Arcadia quadrangle

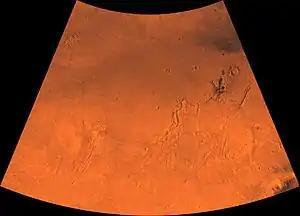
Image of the Arcadia quadrangle (MC-3). The southern part contains the large shield volcano Alba Patera and the highly faulted Tempe Terra province, which includes many small volcanoes.

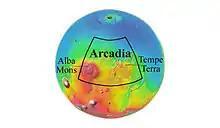
Location of Arcadia quadrangle. The Arcadia quadrangle is in the northcentral part of the Martian northwestern hemisphere, in the northern part of the Tharsis volcanic province.

The Arcadia quadrangle is one of a series of 30 quadrangle maps of Mars used by the United States Geological Survey (USGS) Astrogeology Research Program. The quadrangle is located in the north-central portion of Mars’ western hemisphere and covers 240° to 300° east longitude (60° to 120° west longitude) and 30° to 65° north latitude. The quadrangle uses a Lambert conformal conic projection at a nominal scale of 1:5,000,000 (1:5M). The Arcadia quadrangle is also referred to as MC-3 (Mars Chart-3). The name comes from a mountainous region in southern Greece. It was adopted by IAU, in 1958.